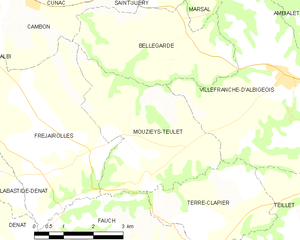
Carte des communes françaises Mouzieys-Teulet
Mouzieys-Teulet est une commune française, située dans le département du Tarn en région Occitanie.